Mary Moorman

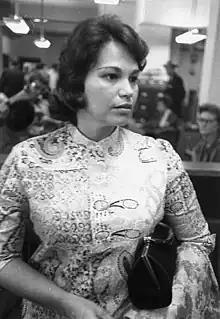
Mary Moorman in the Dallas County Sheriff's office on the evening of the assassination

Mary Ann Moorman (born August 5, 1932) is an American woman who chanced to photograph US president John F. Kennedy a fraction of a second after he was fatally shot in the head in Dallas, Texas.